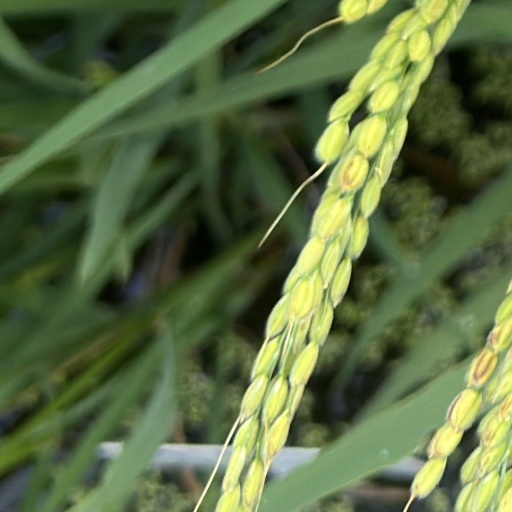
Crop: rice